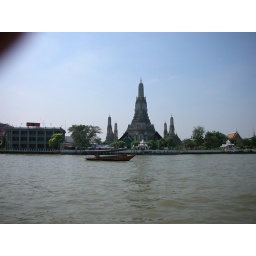
A view of Wat Arun from a water taxi on the Chao Phraya river in Bangkok